Shopping City Süd

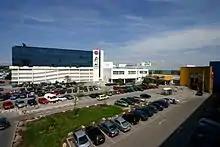
SCS Bürocenter office building (left) and IKEA Vösendorf (right). Photo taken in August 2007.

The Shopping City Süd (SCS) is a shopping centre located in Vösendorf and Wiener Neudorf, south of Vienna, Austria.